Puella Magi Madoka Magica

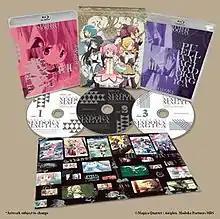
Blu-ray box set for the anime series

On January 7, 2011, "Puella Magi Madoka Magica" debuted on Mainichi Broadcasting System (MBS), Tokyo Broadcasting System (TBS), and Chubu-Nippon Broadcasting (CBC) in Japan. The first ten episodes aired weekly without interruption and were made available for streaming on Nico Nico Douga and BIGLOBE's Anime One service. That March, the planned broadcasts of the last two episodes were halted because of the 2011 Tōhoku earthquake and tsunami; TBS also canceled its scheduled airing of the 10th episode so it could provide more news coverage of the natural disaster.